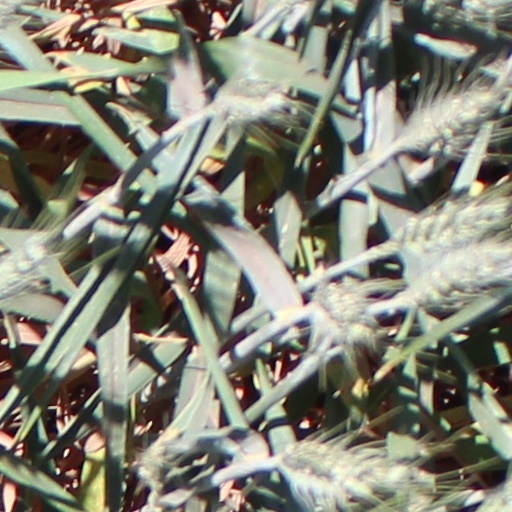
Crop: wheat